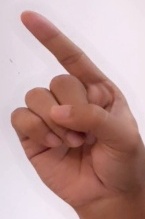
ASL sign: Z